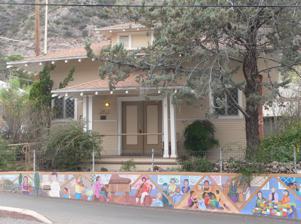
Building: Bisbee Woman's Club Clubhouse
Country: United States of America
Year built: 1902
United States historic place Bisbee Woman's Club Clubhouse U.S. National Register of Historic Places Show map of Arizona Show map of the United States Location 74 Quality Hill, Bisbee, Arizona Coordinates 31°26′32″N 109°55′12″W / 31.442354°N 109.919876°W / 31.442354; -109.919876 Built 1902 Architect Frederick C. Hurst Architectural style Bungalow/craftsman, Vernacular Craftsman Style NRHP reference No. 85000145 Added to NRHP January 31, 1985 The Bisbee Woman's Club Clubhouse in Bisbee, Arizona was built in 1902.  It was listed on the National Register of Historic Places in 1985. It was designed by architect Frederick C. Hurst and is a one-story frame bungalow/craftsman style house. References